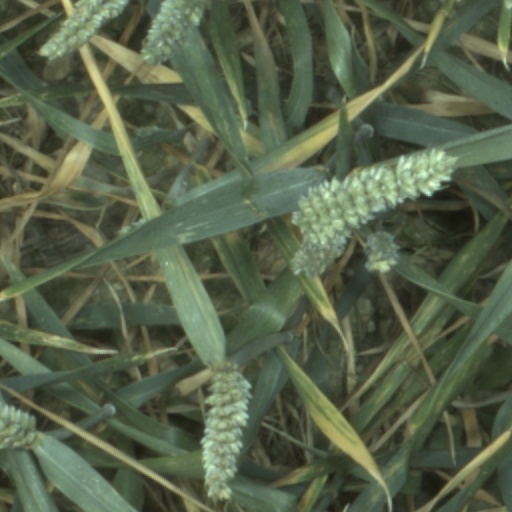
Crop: wheat